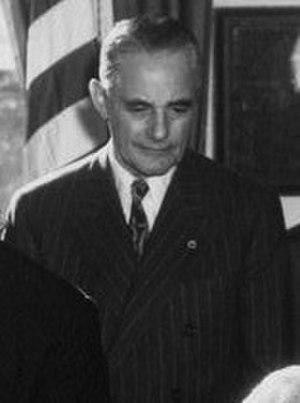
Richardson Dilworth est un homme politique américain démocrate.